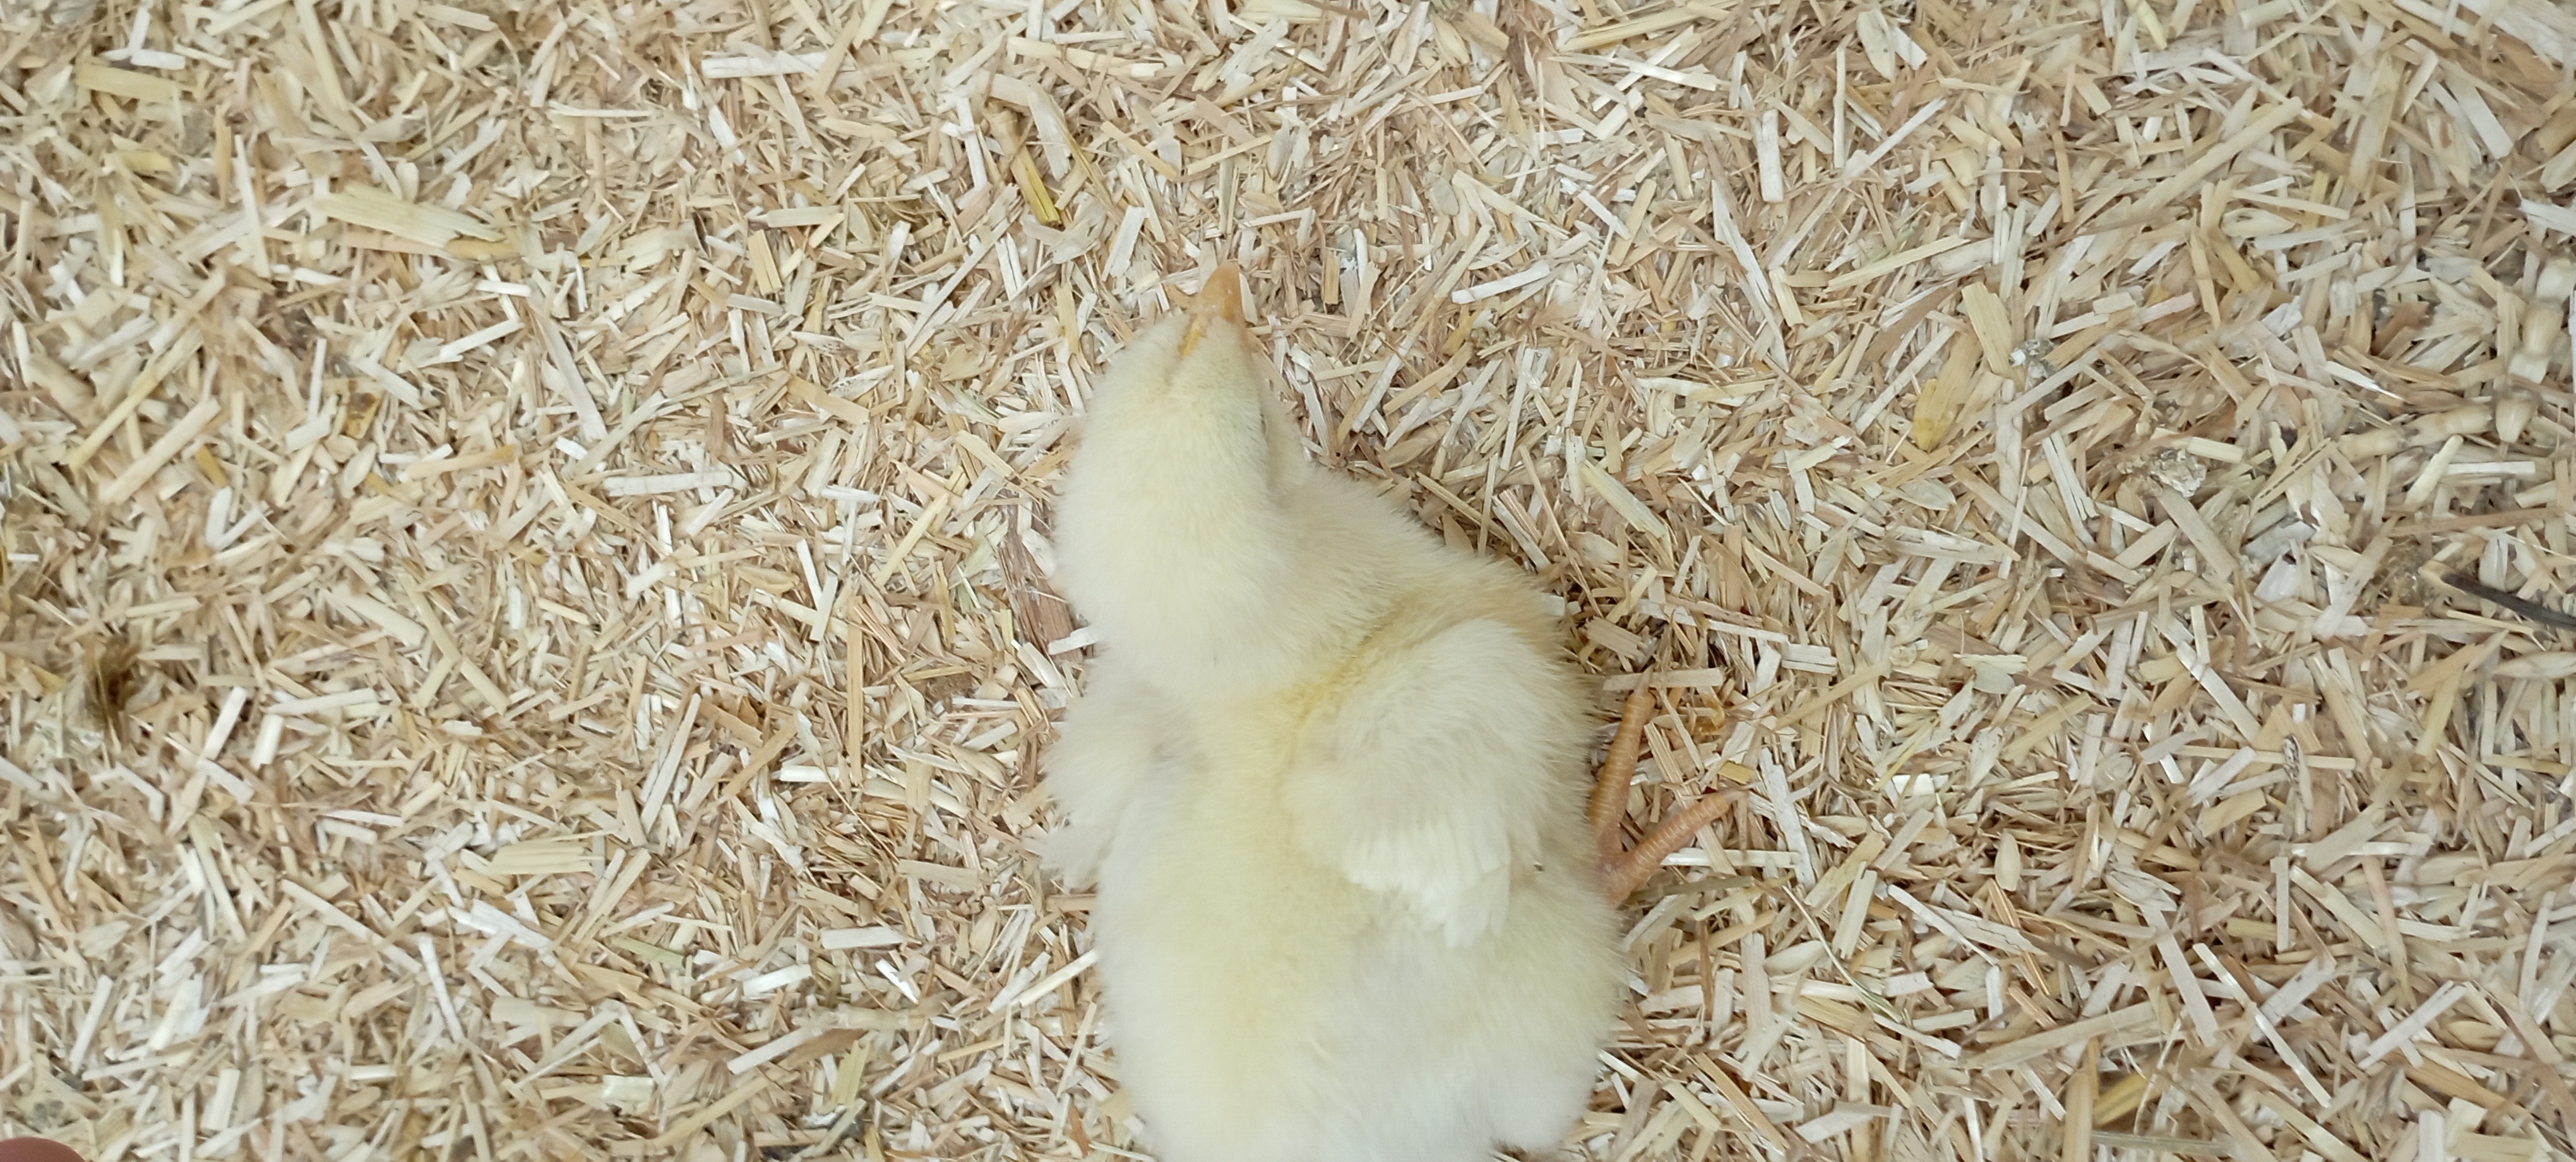
Weight: 116 g